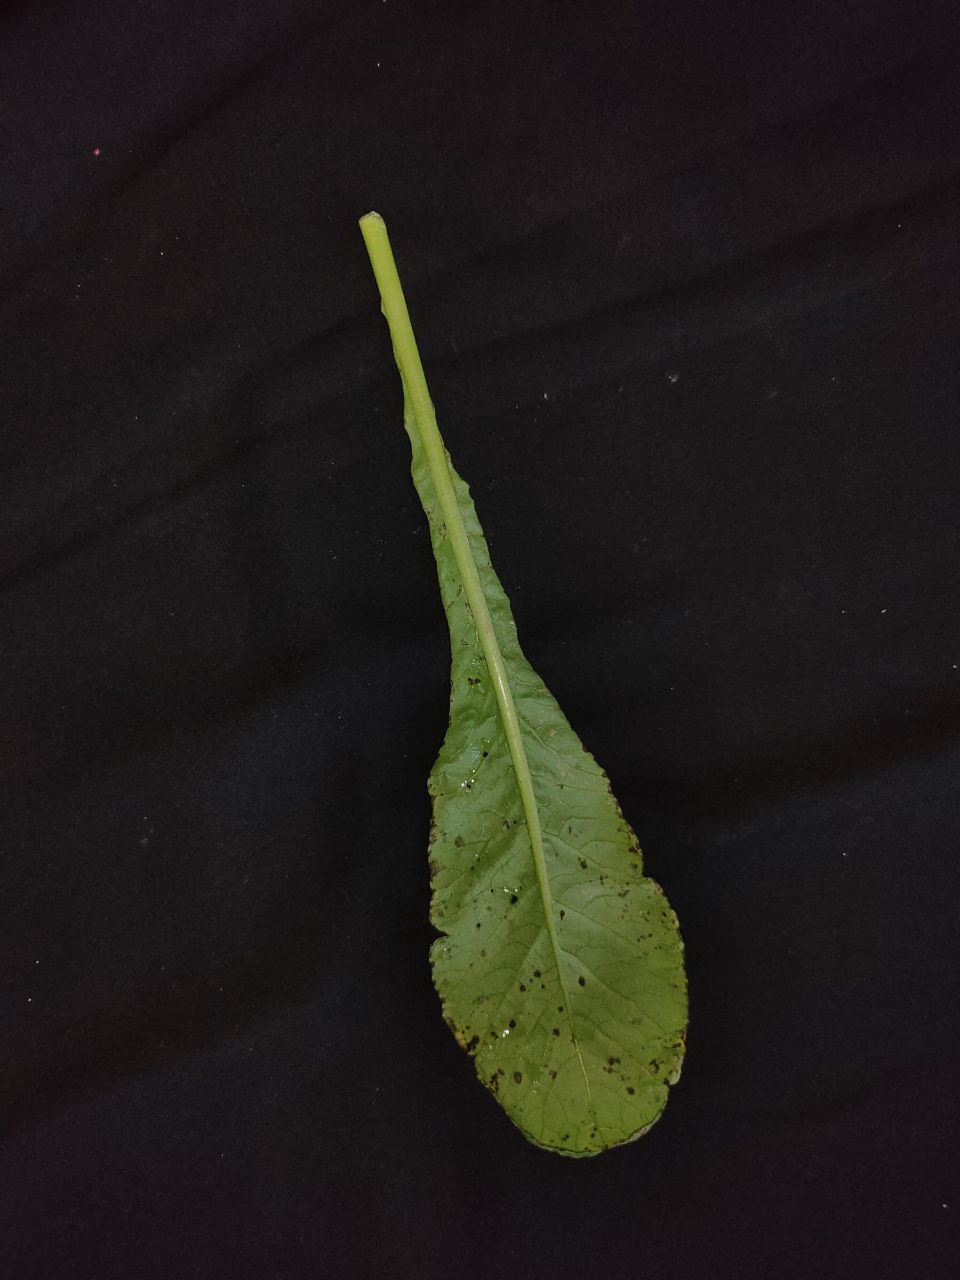
Label: Black leaf spot